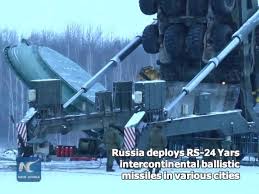
Label: Rs-24